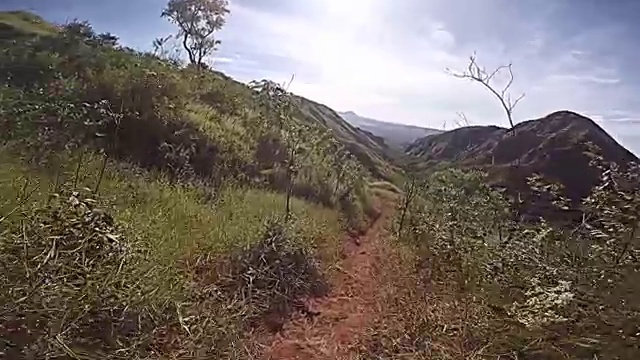
Fire: no
Smoke: no